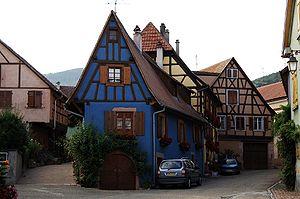
Saint-Hippolyte est une commune française située dans le département du Haut-Rhin, en région Grand Est.